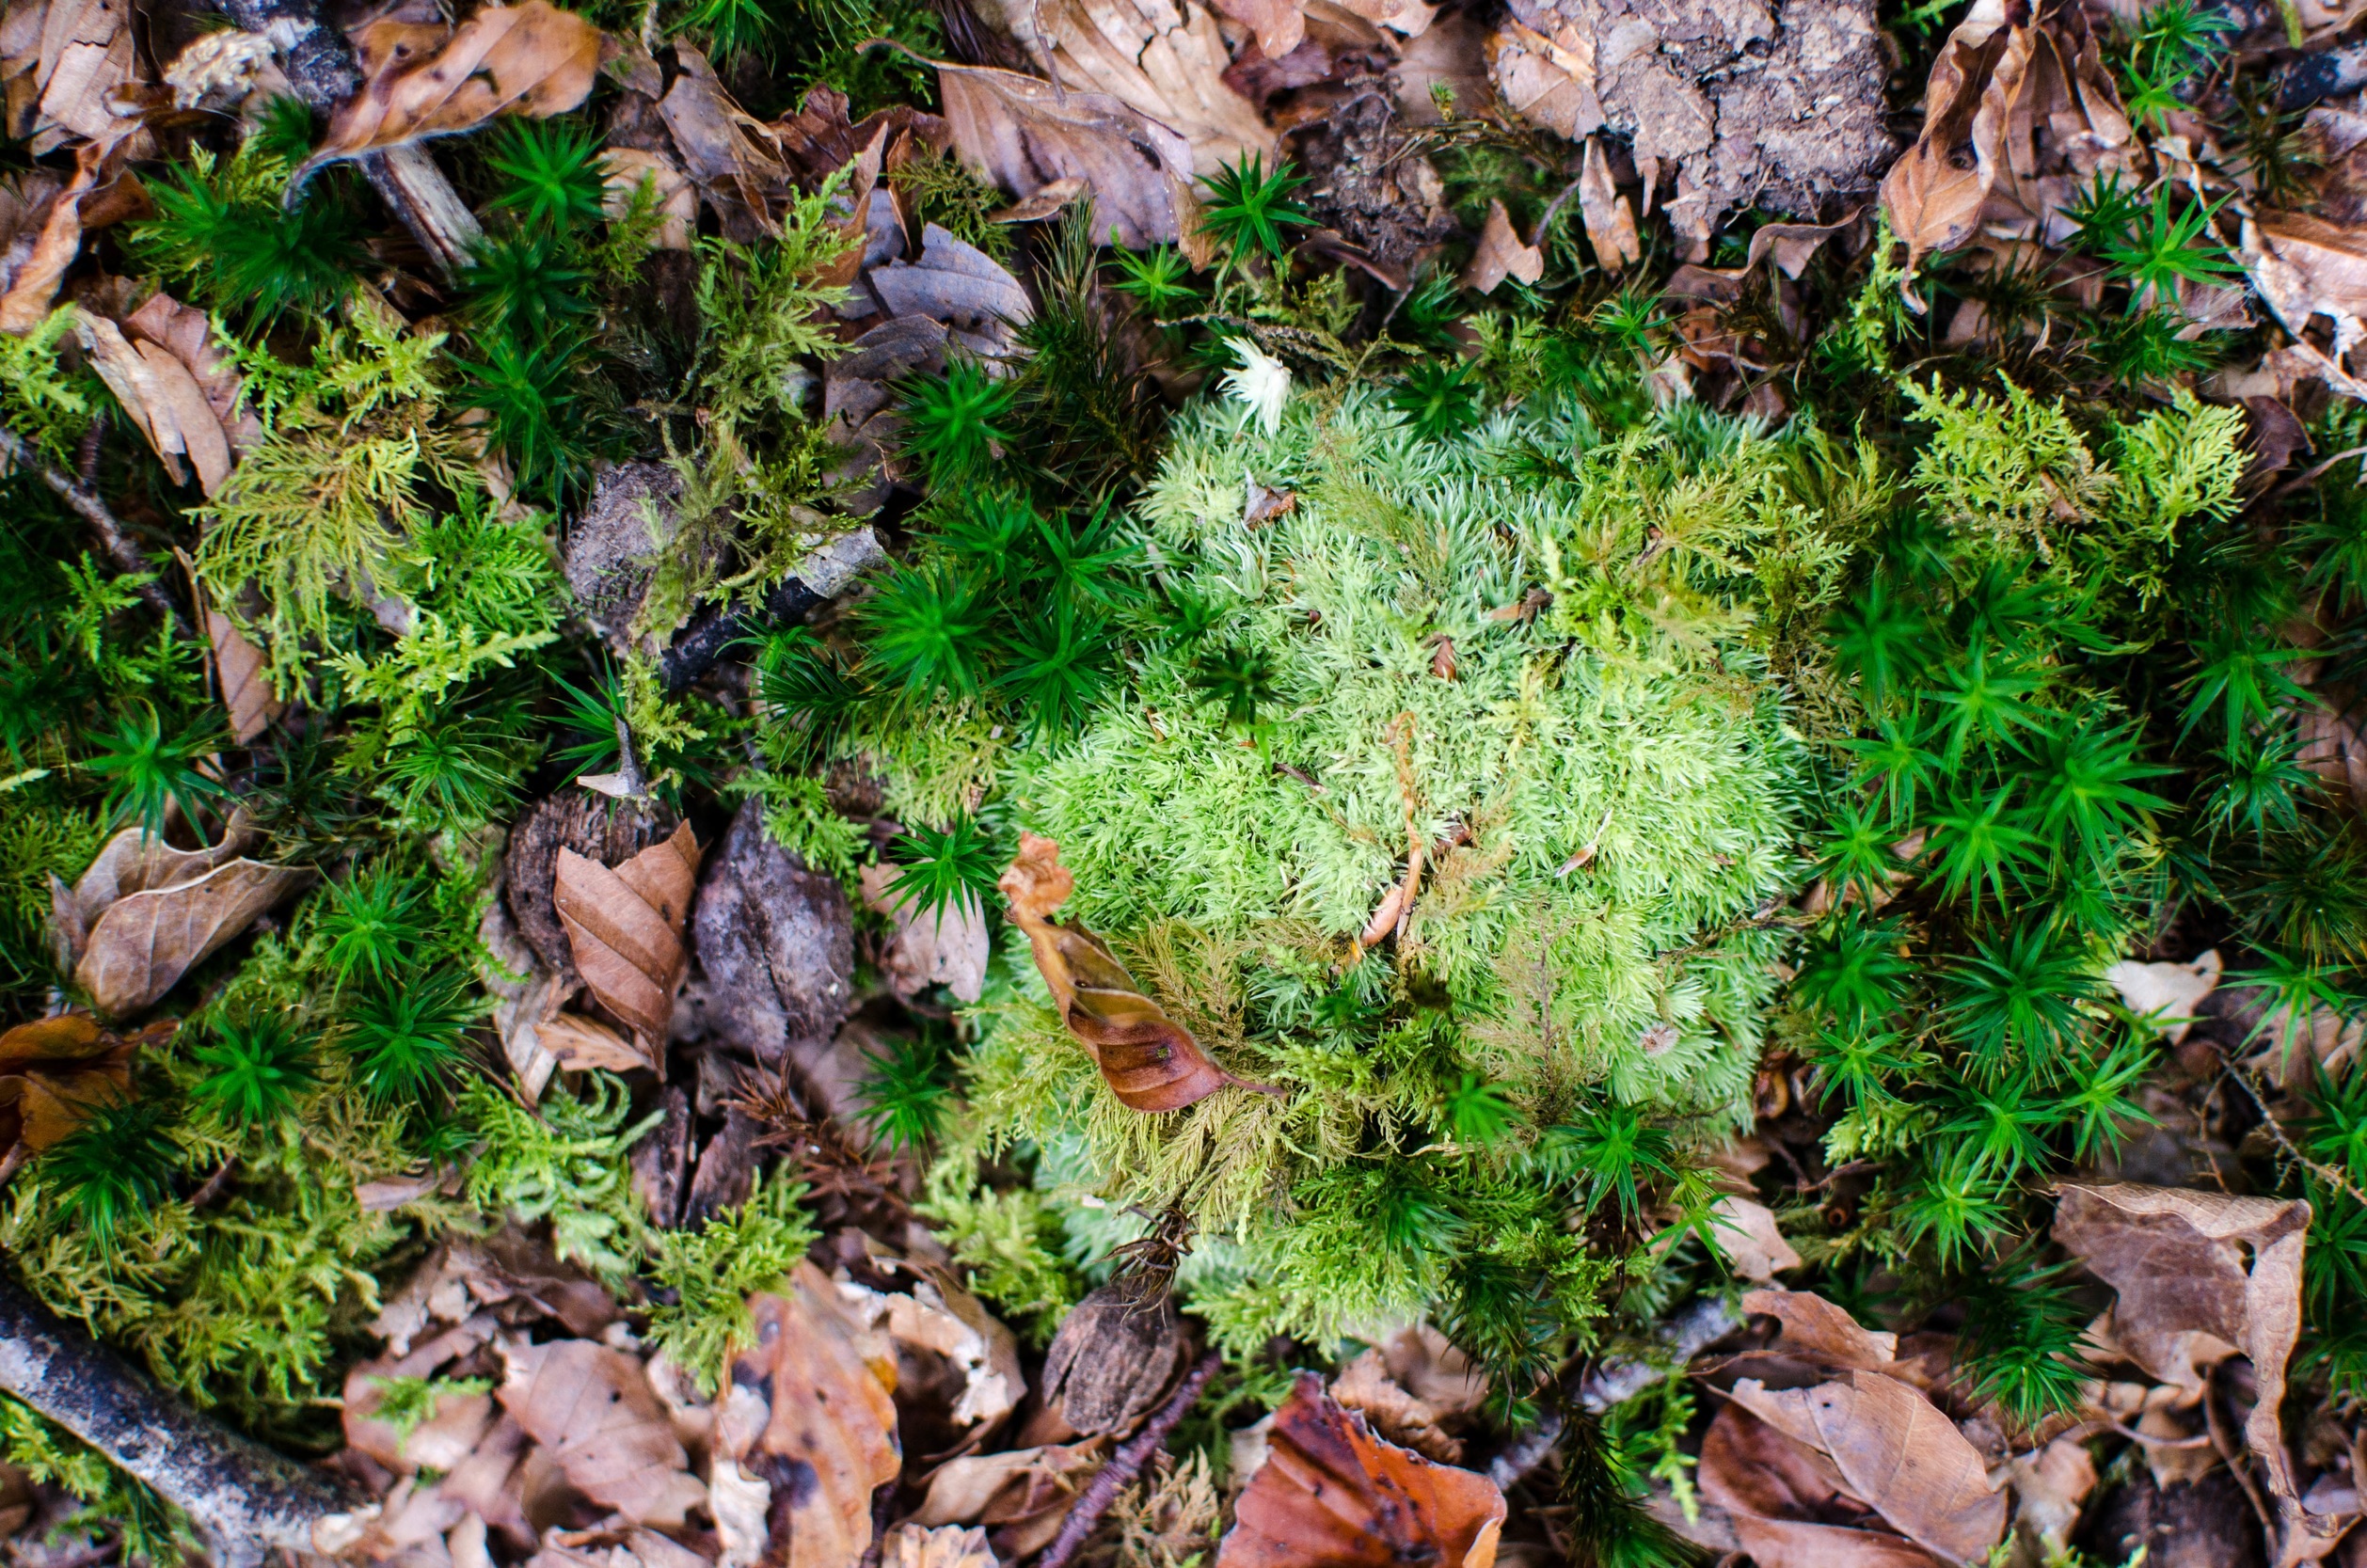
nature, forest, plant, ground, leaf, flower, moss, jungle, herb, soil, flora, leaves, woodland, sticks, land plant